Amphidiscosida

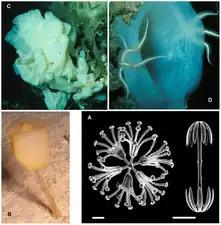
"Hyalonema" (family Hyalonematidae, B) and an amphidisc microsclere (A, right) in a collage of hexactinellids.

Amphidiscosida (sometimes spelled Amphidiscosa) is an order of hexactinellids (glass sponges). The Amphidiscosida are commonly regarded as the only living sponges in the subclass Amphidiscophora.